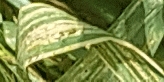
Label: Wheat___Yellow_Rust